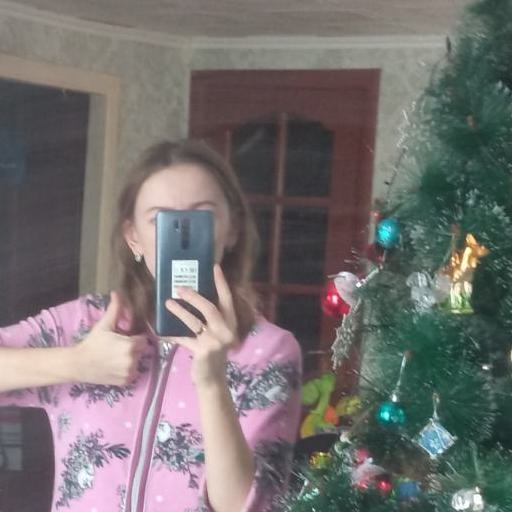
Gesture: no_gesture